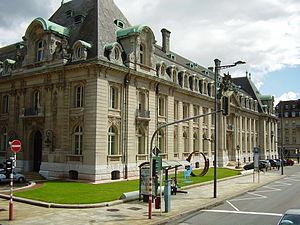
Albert Jacob Émile Mayrisch, né le 10 octobre 1862 à Eich, Grand-Duché de Luxembourg et mort le 5 mars 1928 à Châlons-sur-Marne, France, est un industriel et homme d'affaires luxembourgeois. Il a été président du directoire de l'Arbed.